Vladimir Karasev

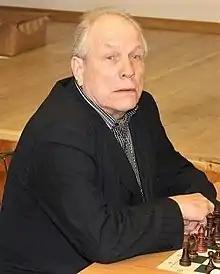
Karasev in 2015

Vladimir Karasev (17 June 1938 – 9 July 2021) was a Russian chess player. He had been an International Master since 1976 and was champion of Leningrad in 1974 and Senior European Champion in 2015.